Mother's Day

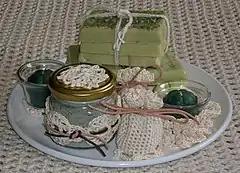
Handmade Mother's Day gifts

The United Kingdom celebrates Mother's Day on the Fourth Sunday in Lent. In the United Kingdom, the holiday has its roots in the religious Mothering Sunday celebration and was originally unrelated to the international Mother's Day holiday. Most historians believe that Mothering Sunday evolved from a medieval practice of visiting one's mother church annually on Laetare Sunday.